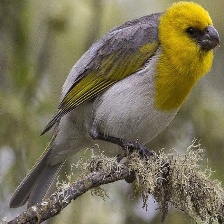
Species: PALILA
Scientific name: LOXIOIDES BAILLEUI